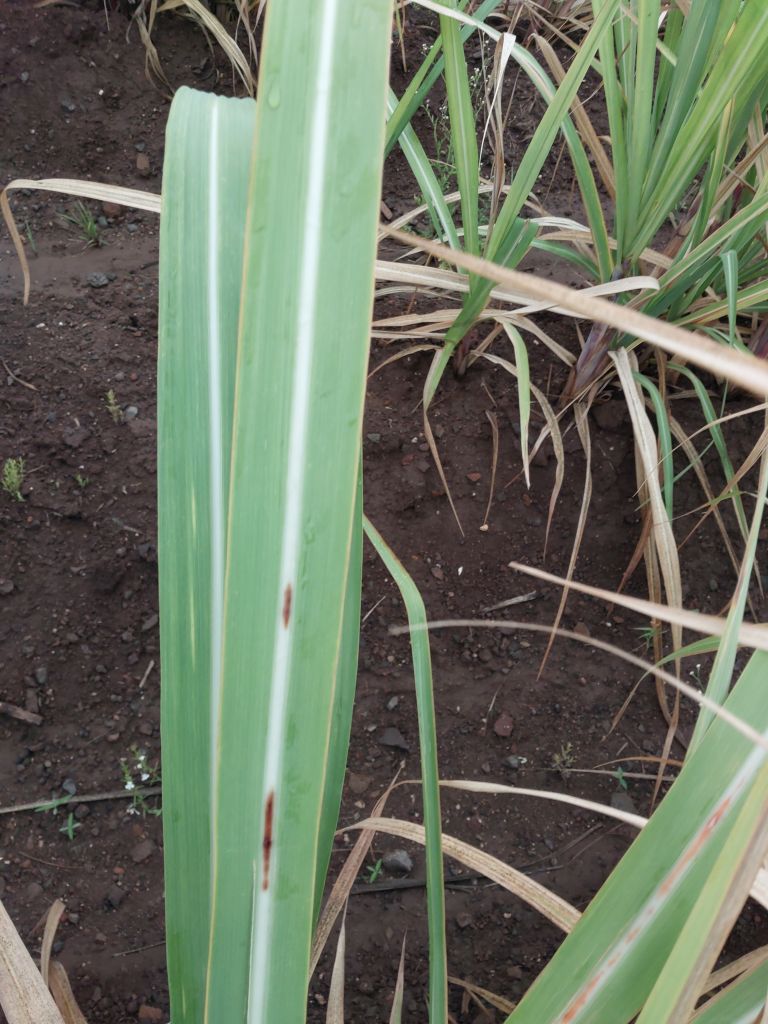
Label: Brown Spot